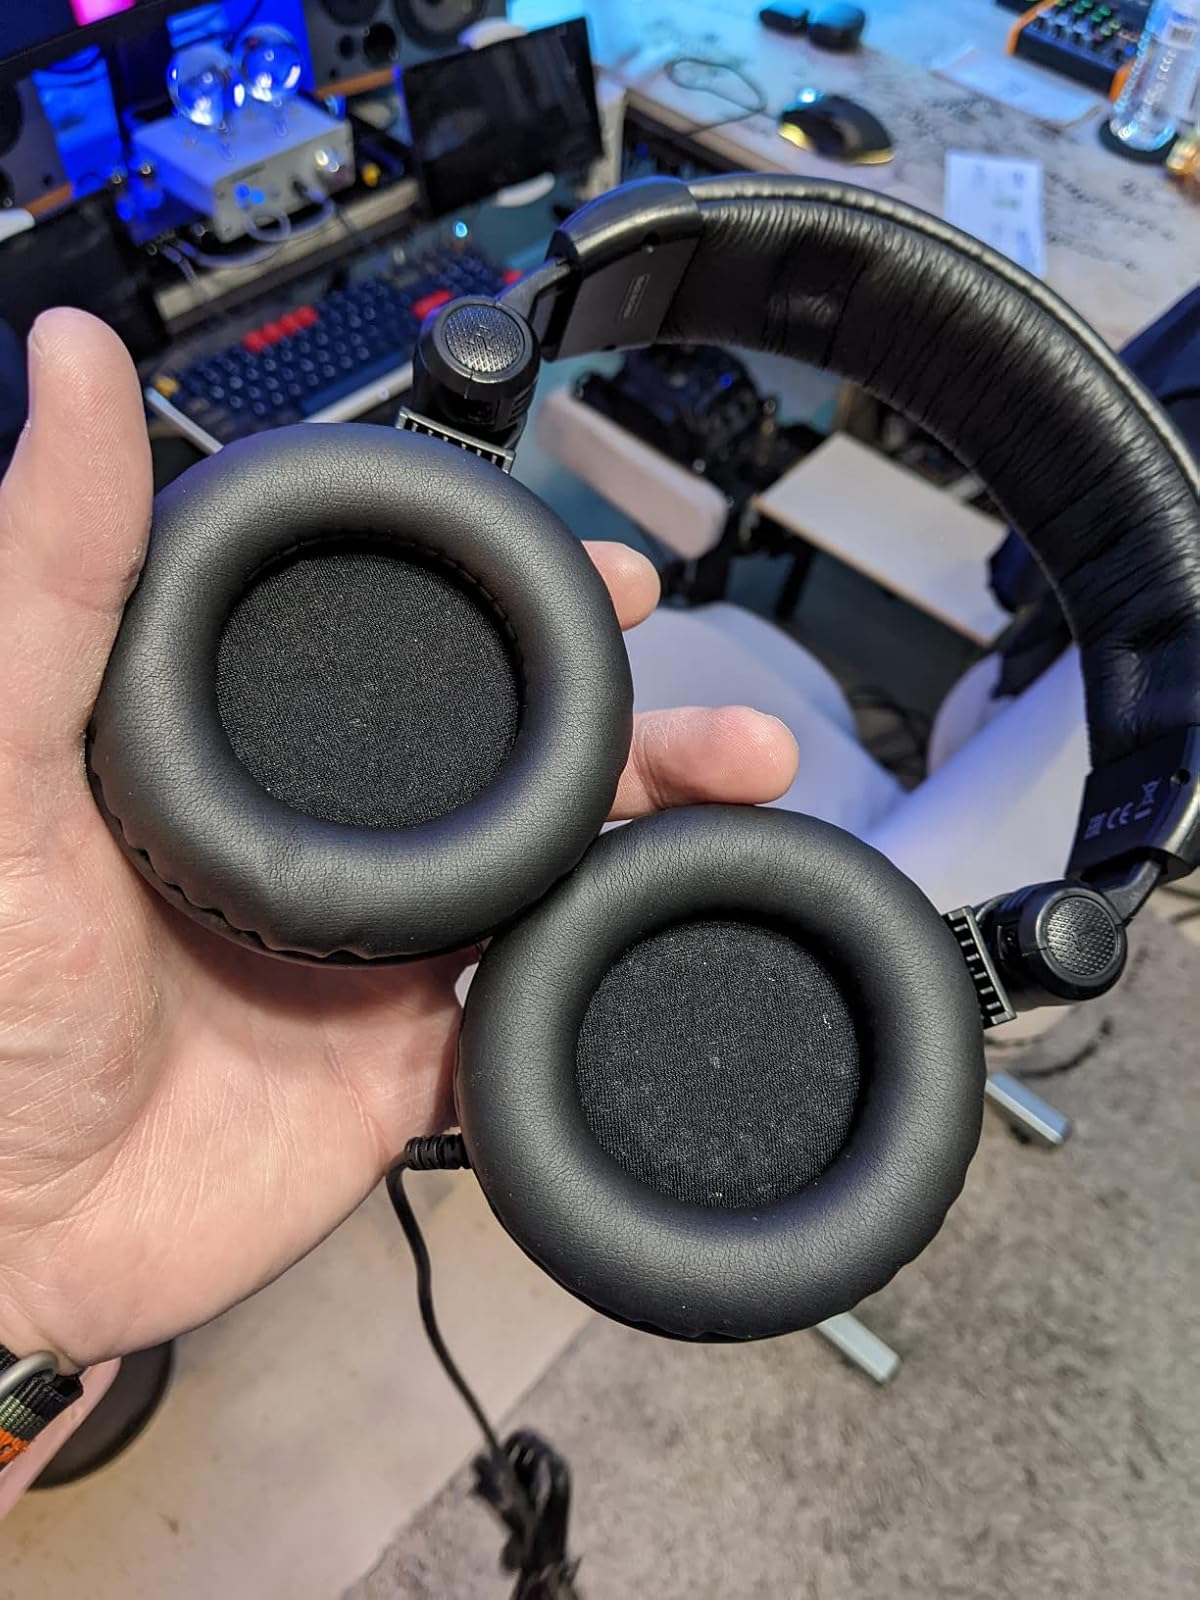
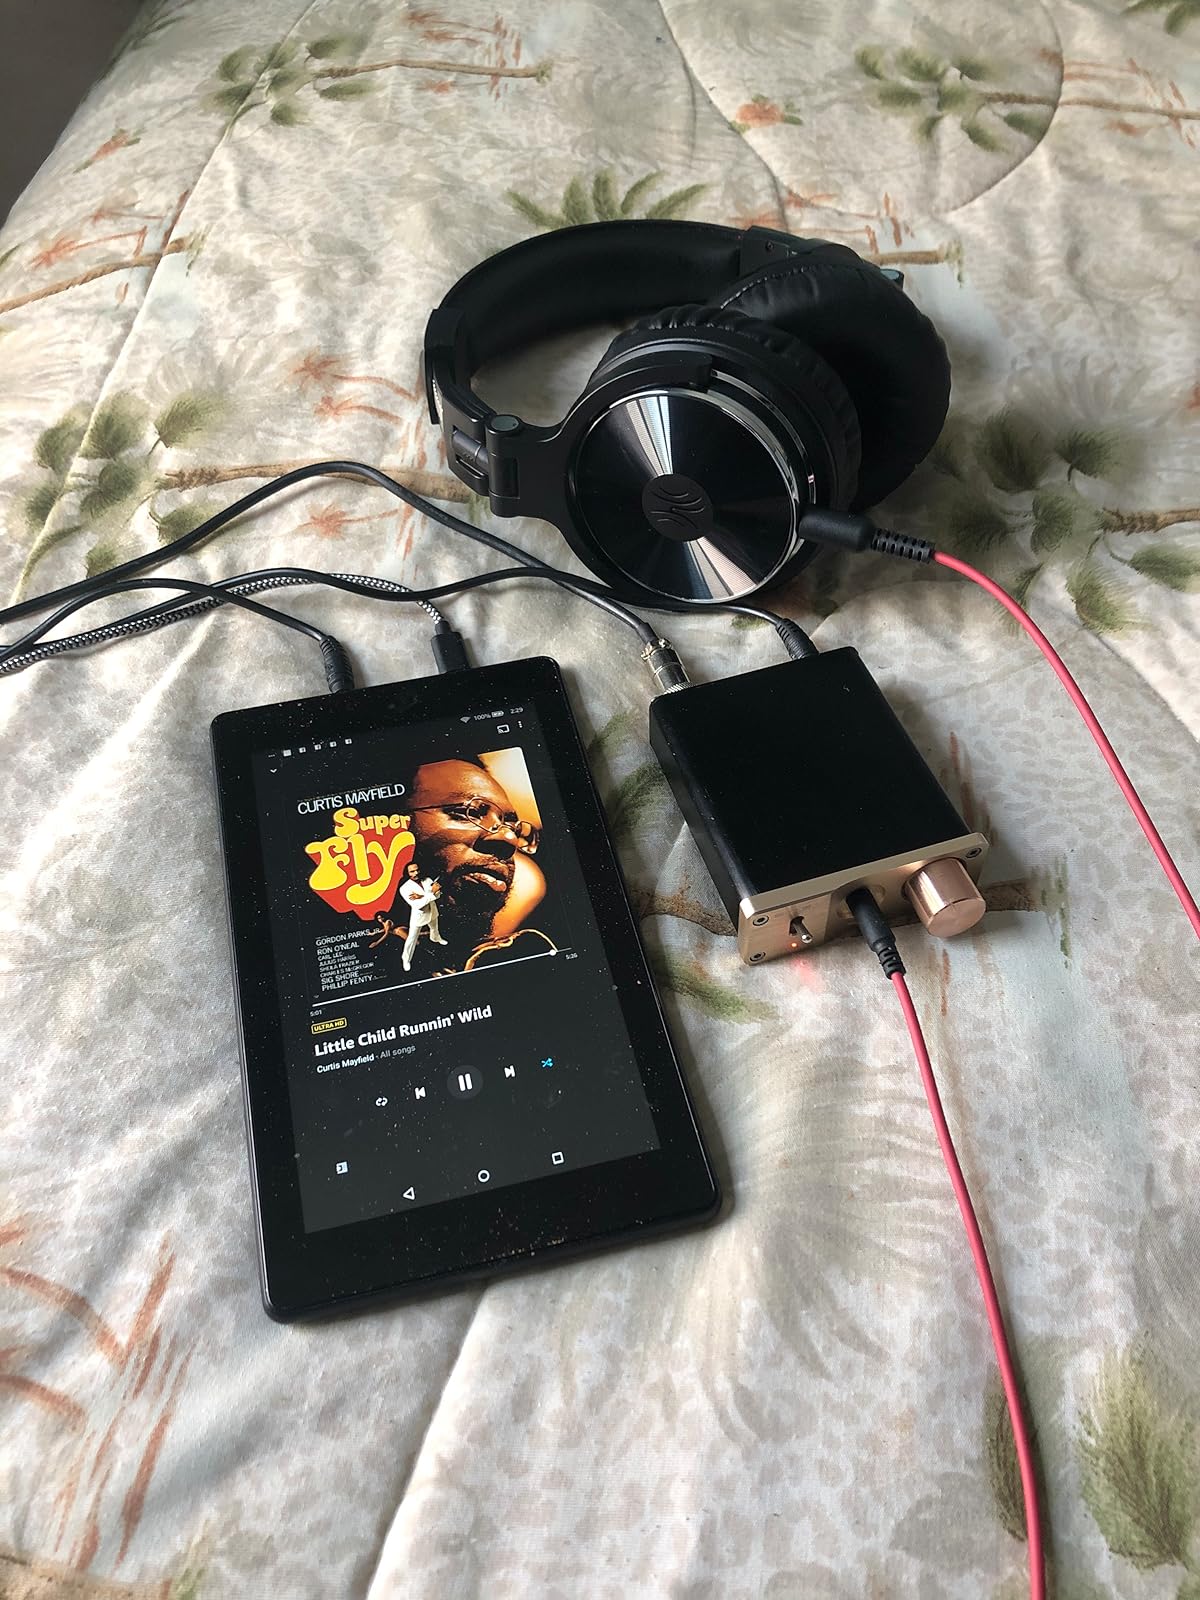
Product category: headphones
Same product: no